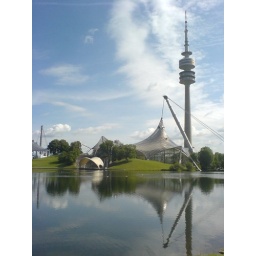
The television tower in Munich.